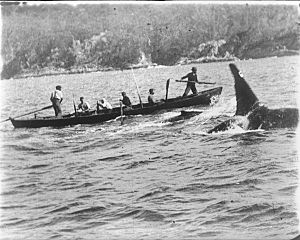
Spækhugger / Spækhuggere og det moderne menneske / Samarbejde med mennesker
Hvalfangt i New South Wales omkring 1910 med spækhuggeren "Old Tom". Hvalfangerne har harpuneret en hval, og "Old Tom" (tættest på kameraet) deltager i jagten.
Spækhuggeren er en tandhval, der tilhører delfinfamilien og er den største delfinart i verden. Den er efter areal det næstmest udbredte pattedyr på jorden og findes i alle jordens have, fra de arktiske regioner til de tropiske have. Den lever af både fisk, havskildpadder, havfugle, hajer, sæler, søkøer og endda andre tandhvaler, hvilket placerer spækhuggeren øverst i den maritime fødekæde. Spækhuggere er ligeledes kendt for at angribe bardehvaler, især gråhvaler og blåhvaler.